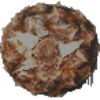
Label: Pineapple 1